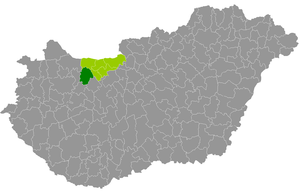
Le district de Kisbér est un des 6 districts du comitat de Komárom-Esztergom en Hongrie. Créé en 2013, il compte 20 221 habitants et rassemble 17 localités : 16 communes et une seule ville, Kisbér, son chef-lieu.